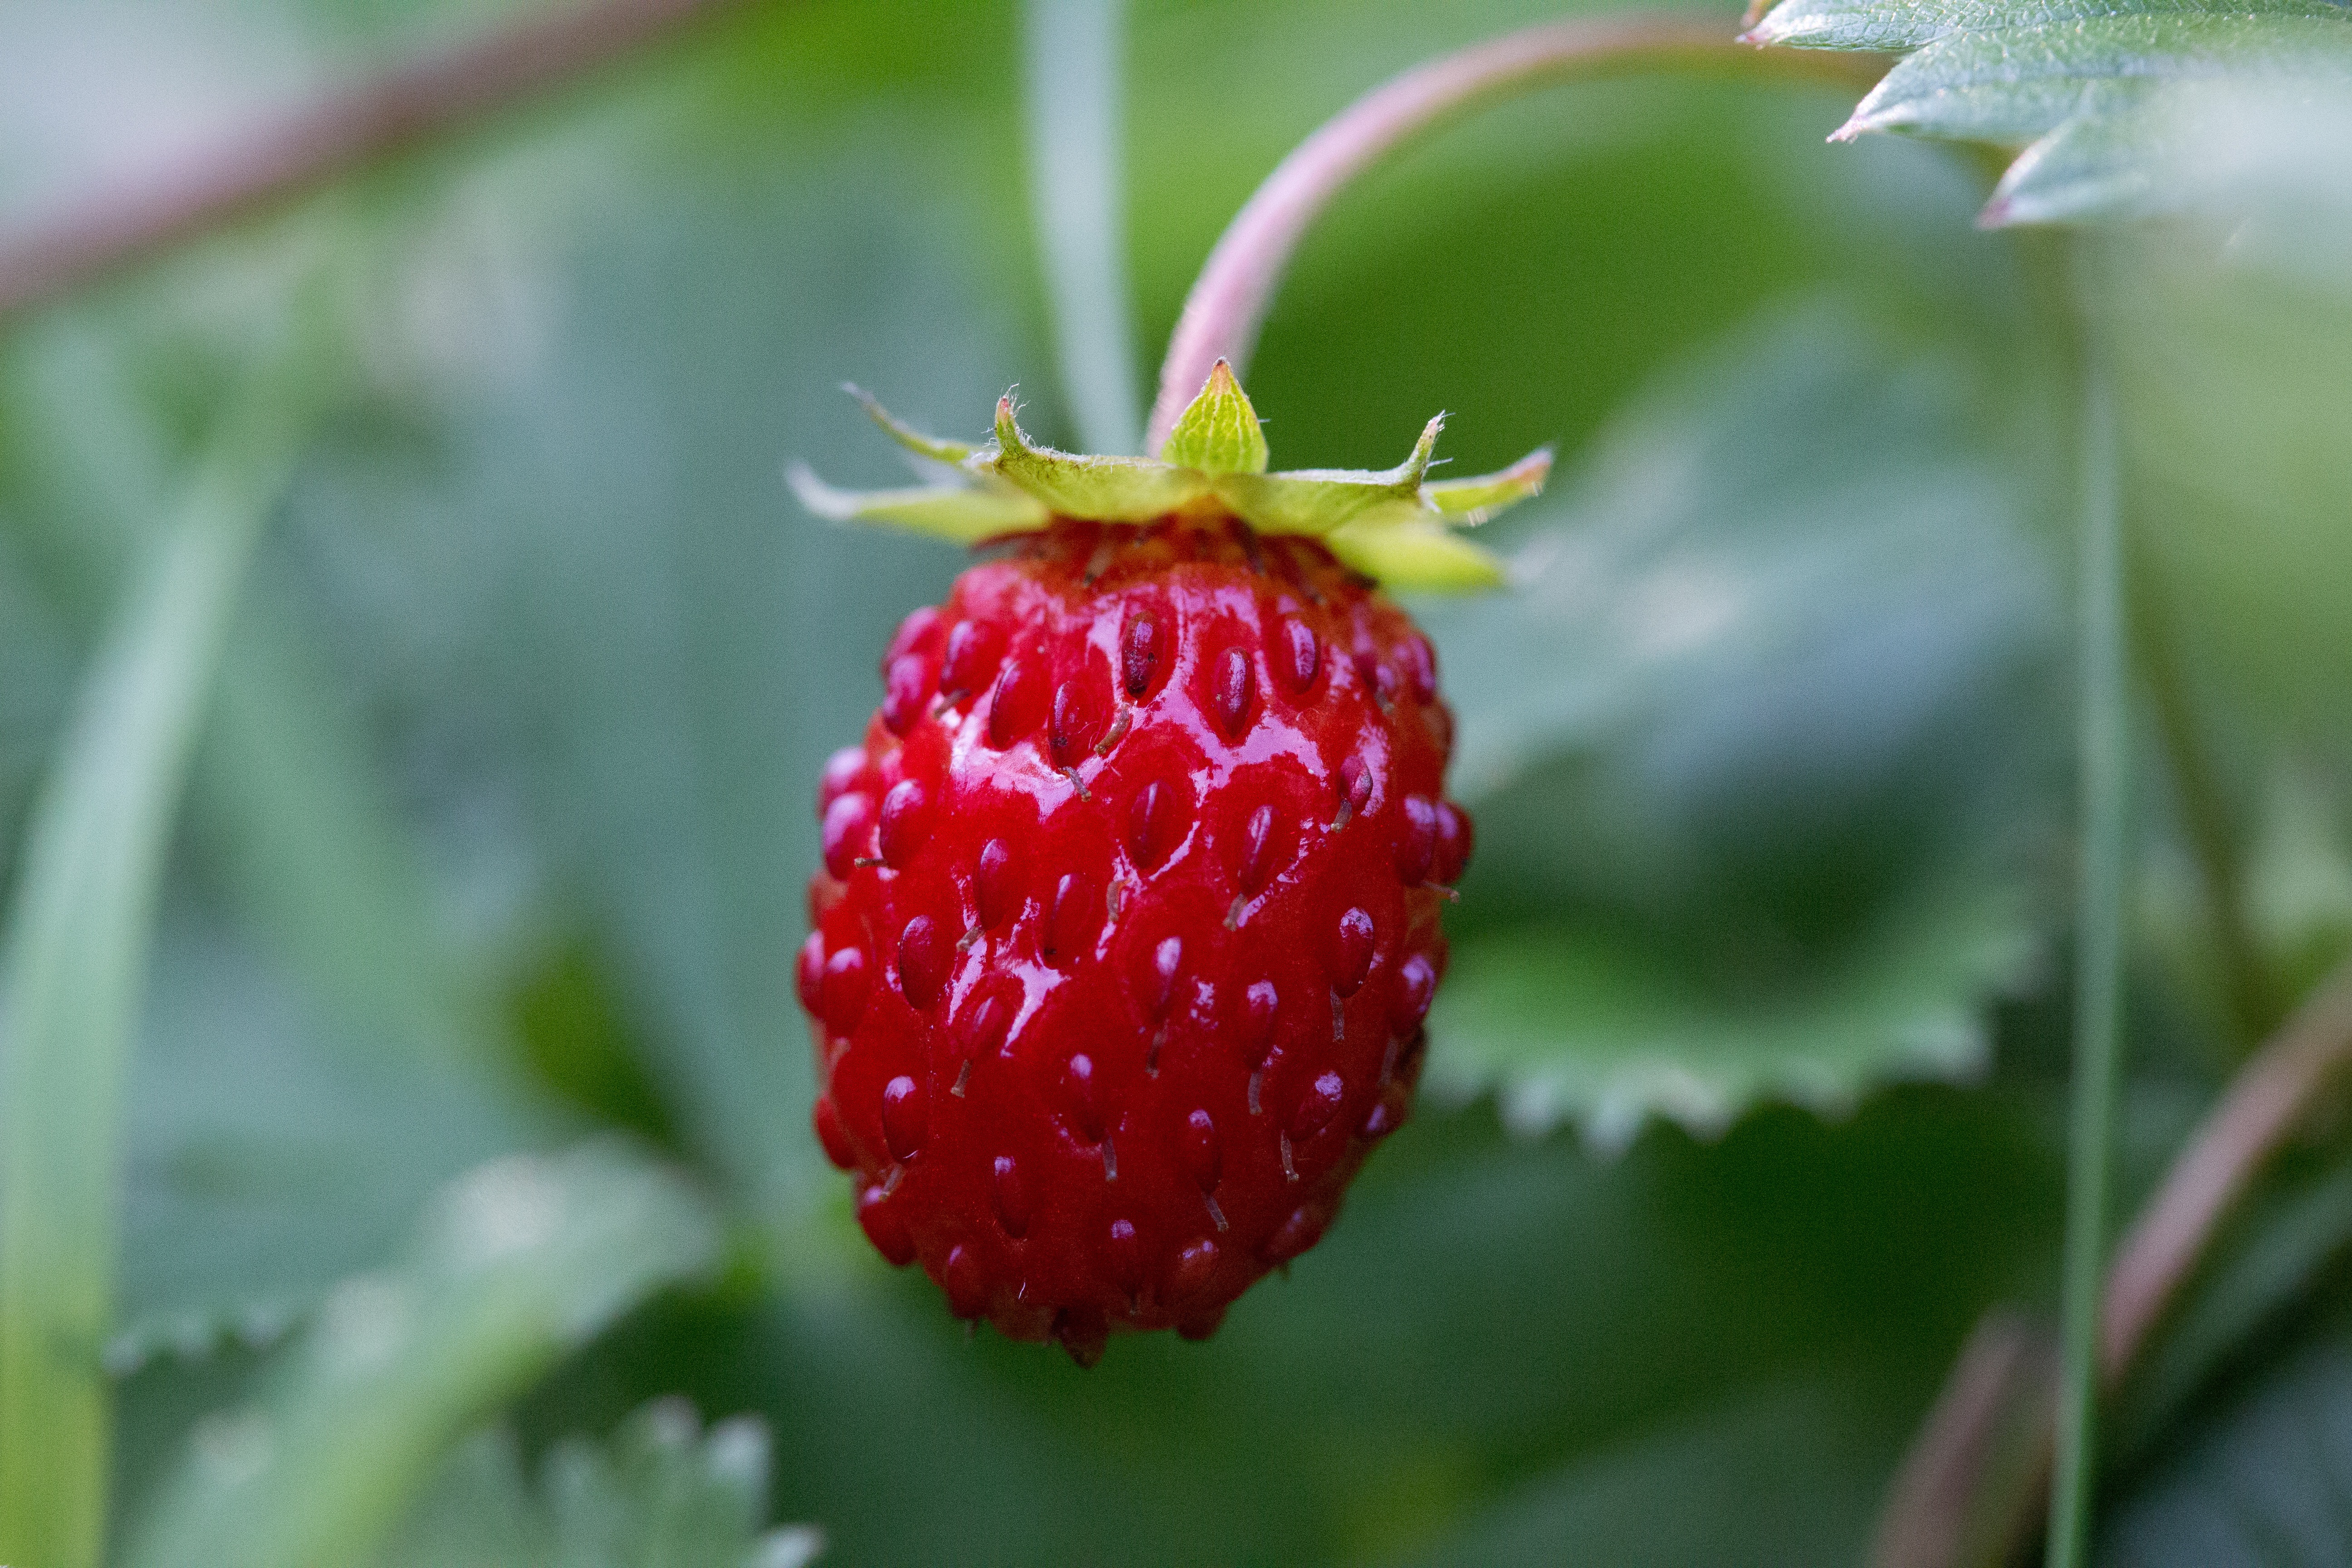
nature, plant, fruit, berry, sweet, flower, food, red, produce, macro, healthy, flora, strawberry, fruits, strawberries, vitamins, flowering plant, wood strawberry, land plant, wine raspberry